Rama

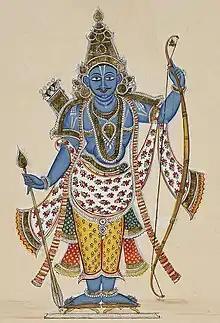
Painting Rama holding arrows, early 19th century depiction

As part of the Bhakti movement, Rama became focus of the Ramanandi Sampradaya, a "sannyasi" community founded by the 14th-century North-Indian poet-saint Ramananda. This community has grown to become the largest Hindu monastic community in modern times. This Rama-inspired movement has championed social reforms, accepting members without discriminating anyone by gender, class, caste or religion since the time of Ramananda who also accepted Muslims wishing to leave Islam. Traditional scholarship holds that his disciples included later Bhakti movement "poet-saints" such as Kabir, Ravidas, Bhagat Pipa and others. Ram is also the supreme god in the Niranjani Sampradaya, that primarily worships Rama and Sita. The sampradaya was founded by the 16th-century North-Indian poet-saint Haridas Niranjani.